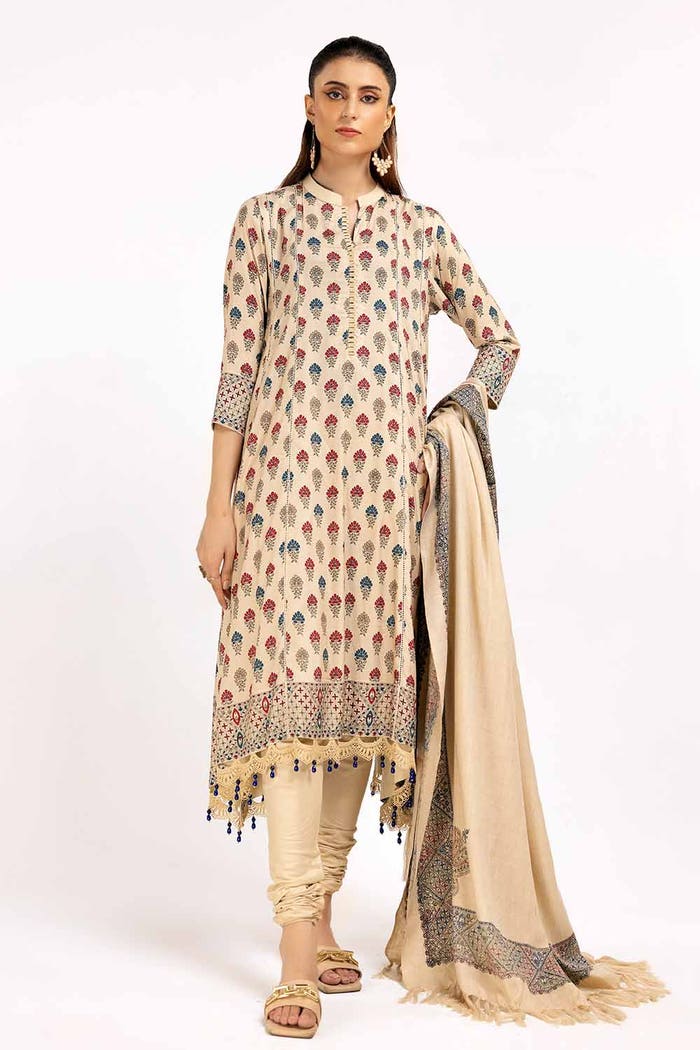
beige multi embroidered salwar suit